Farrand-Pierson House

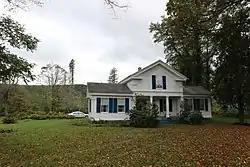

Farrand-Pierson House is a historic home located at Newark Valley in Tioga County, New York. The house is a T-shaped structure. The main section of the house was built about 1860 in the Greek Revival style, while the rear wing appears to incorporate an earlier house dating to about 1830. Also on the property are a small barn, hog house, and chicken house.